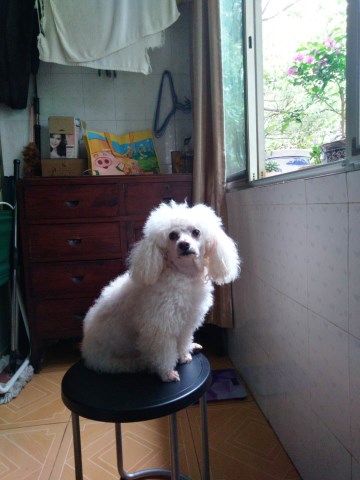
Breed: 7449-n000128-teddy